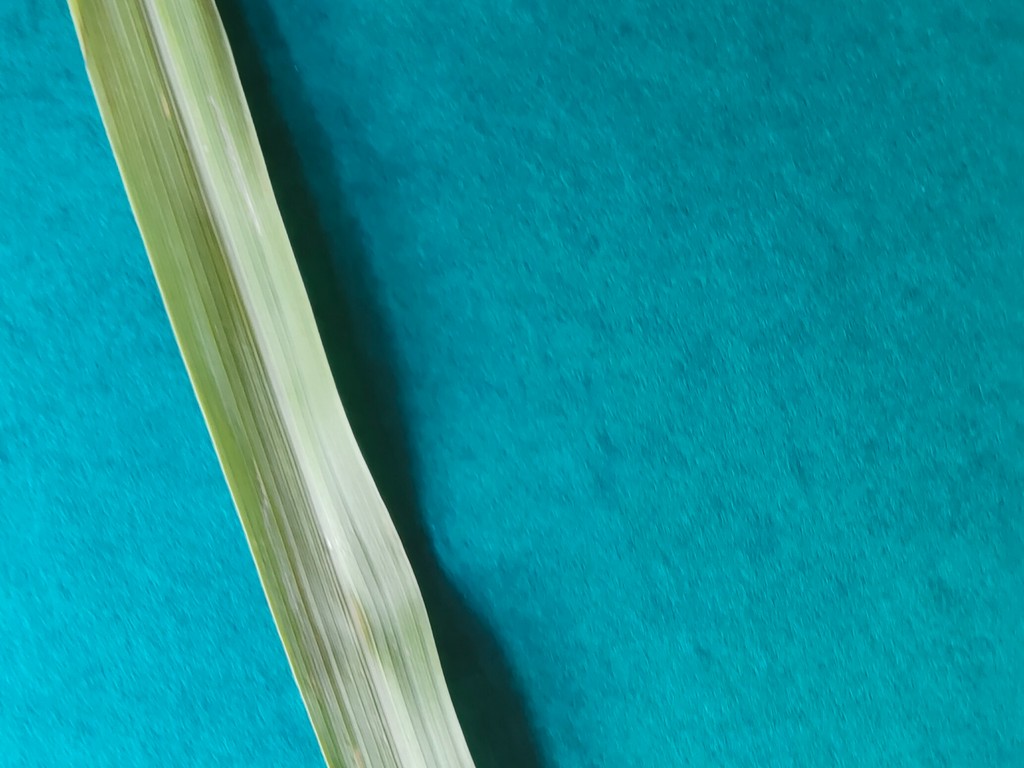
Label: Healthy